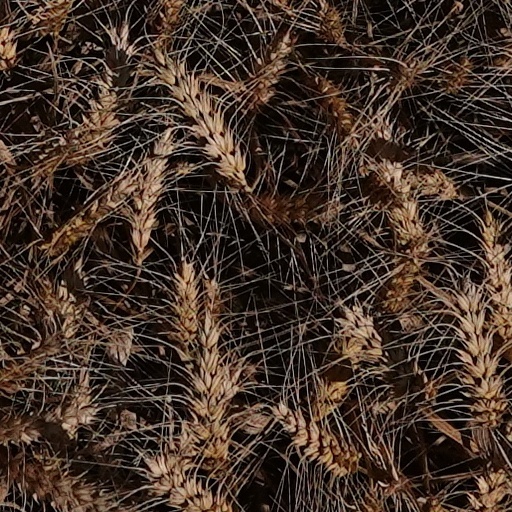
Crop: wheat